Giuseppe Belli (singer)

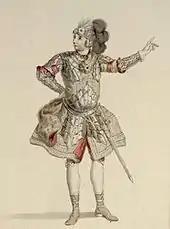
Giuseppe Belli as Segimiro in Hasse's opera "Arminio" (costume design by Francesco Ponte; Dresden 1753)

Giuseppe Belli, also Giovanni Belli, also known as 'Il Cortonesino' (born 1732 in Cortona; died 19 January 1760) was an Italian castrato-soprano singer at the Saxon court.